Joseph Cranston (producer)

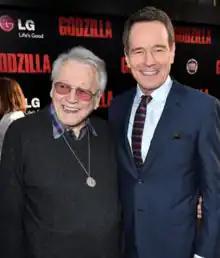
Joseph Cranston (left) with his son Bryan Cranston (right) in May 2014.

Joseph Louis Cranston (July 29, 1924 – October 2, 2014) was an American film producer, screenwriter, actor, and the father of Bryan Cranston.